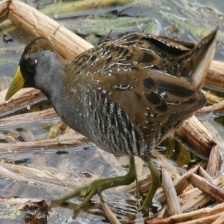
Species: SORA
Scientific name: PORZANA CAROLINA
ImageNet parent category: european_gallinule